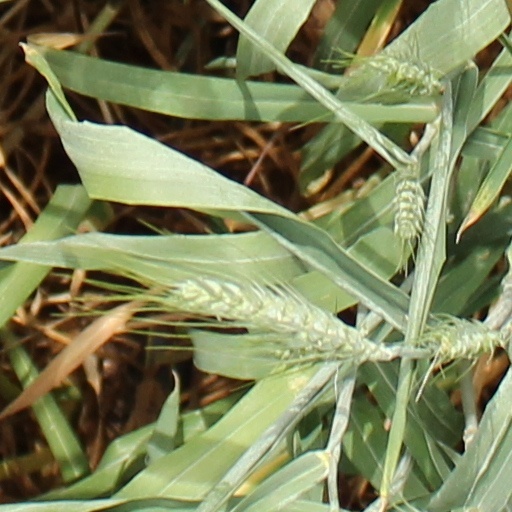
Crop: wheat